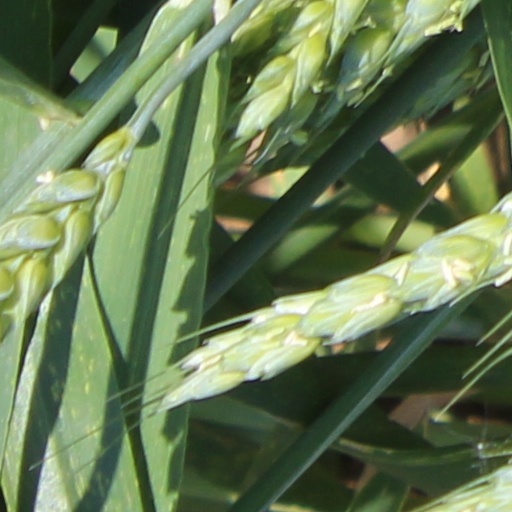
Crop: wheat